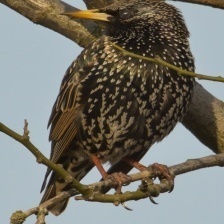
Species: COMMON STARLING
Scientific name: STURNUS VULGARIS